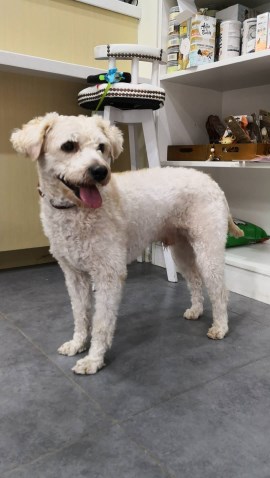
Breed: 2925-n000114-toy_poodle